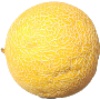
Label: Cantaloupe 1